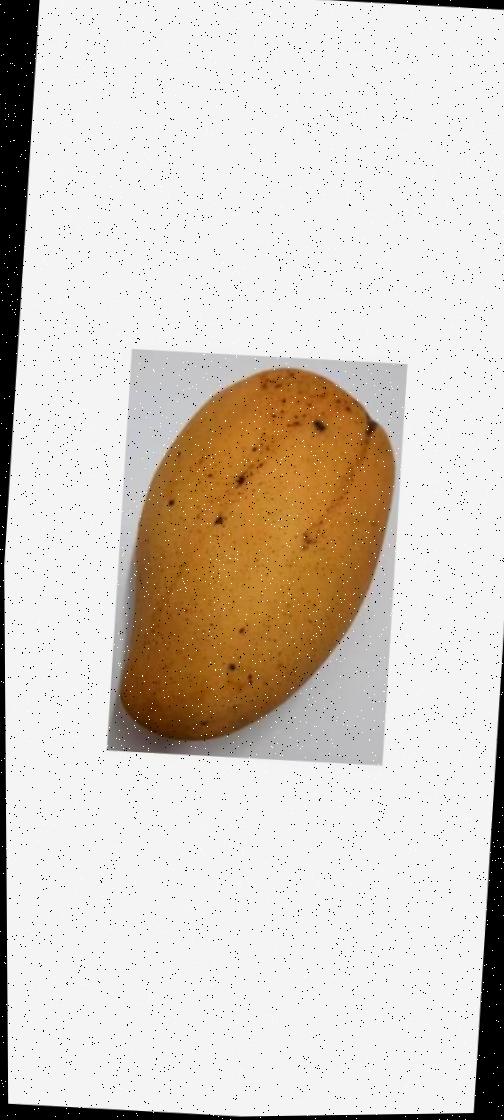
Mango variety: Katimon